Erasmus University Rotterdam

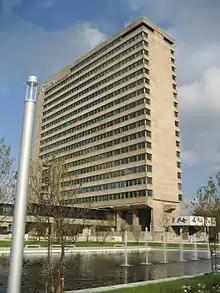
Erasmus University main faculty building containing Erasmus School of Economics.

This area includes the Erasmus School of Economics and the Rotterdam School of Management. Its economics programs and management programs attract students and postgraduates from all over the world.